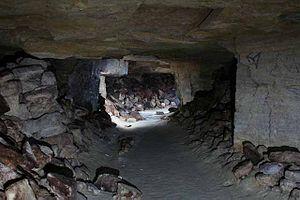
Les catacombes d'Odessa sont un réseau de tunnels sur trois niveaux qui comprennent environ 2 500 km de galeries labyrinthiques pratiqués dans la pierre calcaire ou le grès sous la ville d'Odessa en Ukraine. Les « catacombes » peuvent atteindre 60 mètres de profondeur et sont en fait constituées de plusieurs réseaux d'une centaine de kilomètres et dépassant 1 000 km pour le plus grand.